Sky position (RA, Dec in degrees): 163.247, 10.211
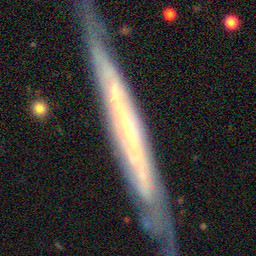
Galaxy morphology: Edge-on Galaxies without Bulge